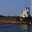
Label: ship